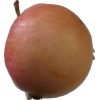
Label: Apple 10